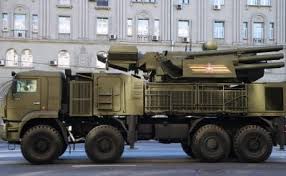
Label: Pantsir-S1